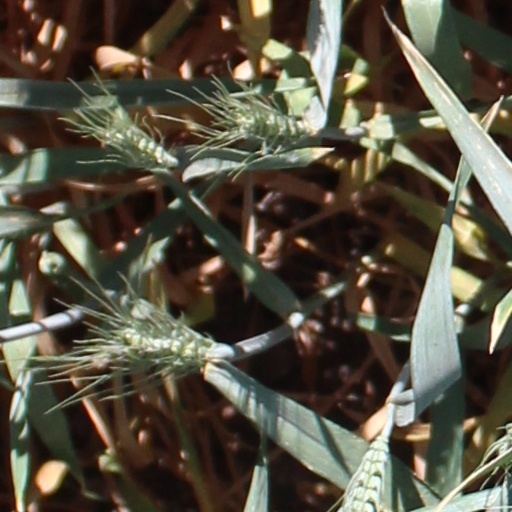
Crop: wheat